Engler system

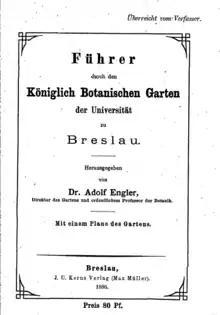
Front cover: "Führer durch den Königlich botanischen Garten", 1886

In the foreword included in the first part of this monumental work, Engler explained the need for a more detailed monograph than in "Pflanzenfamilien".